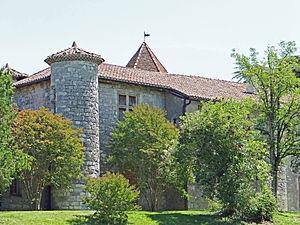
Lafox - Manoir de Prades